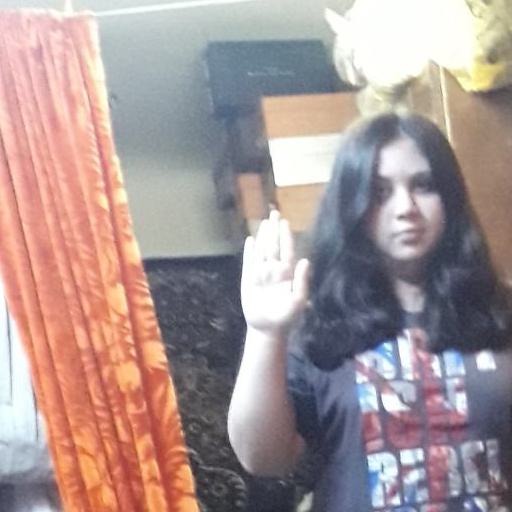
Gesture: stop